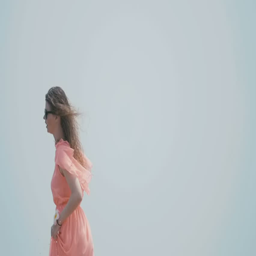
beautiful girl runs around the day on the beach slow motion